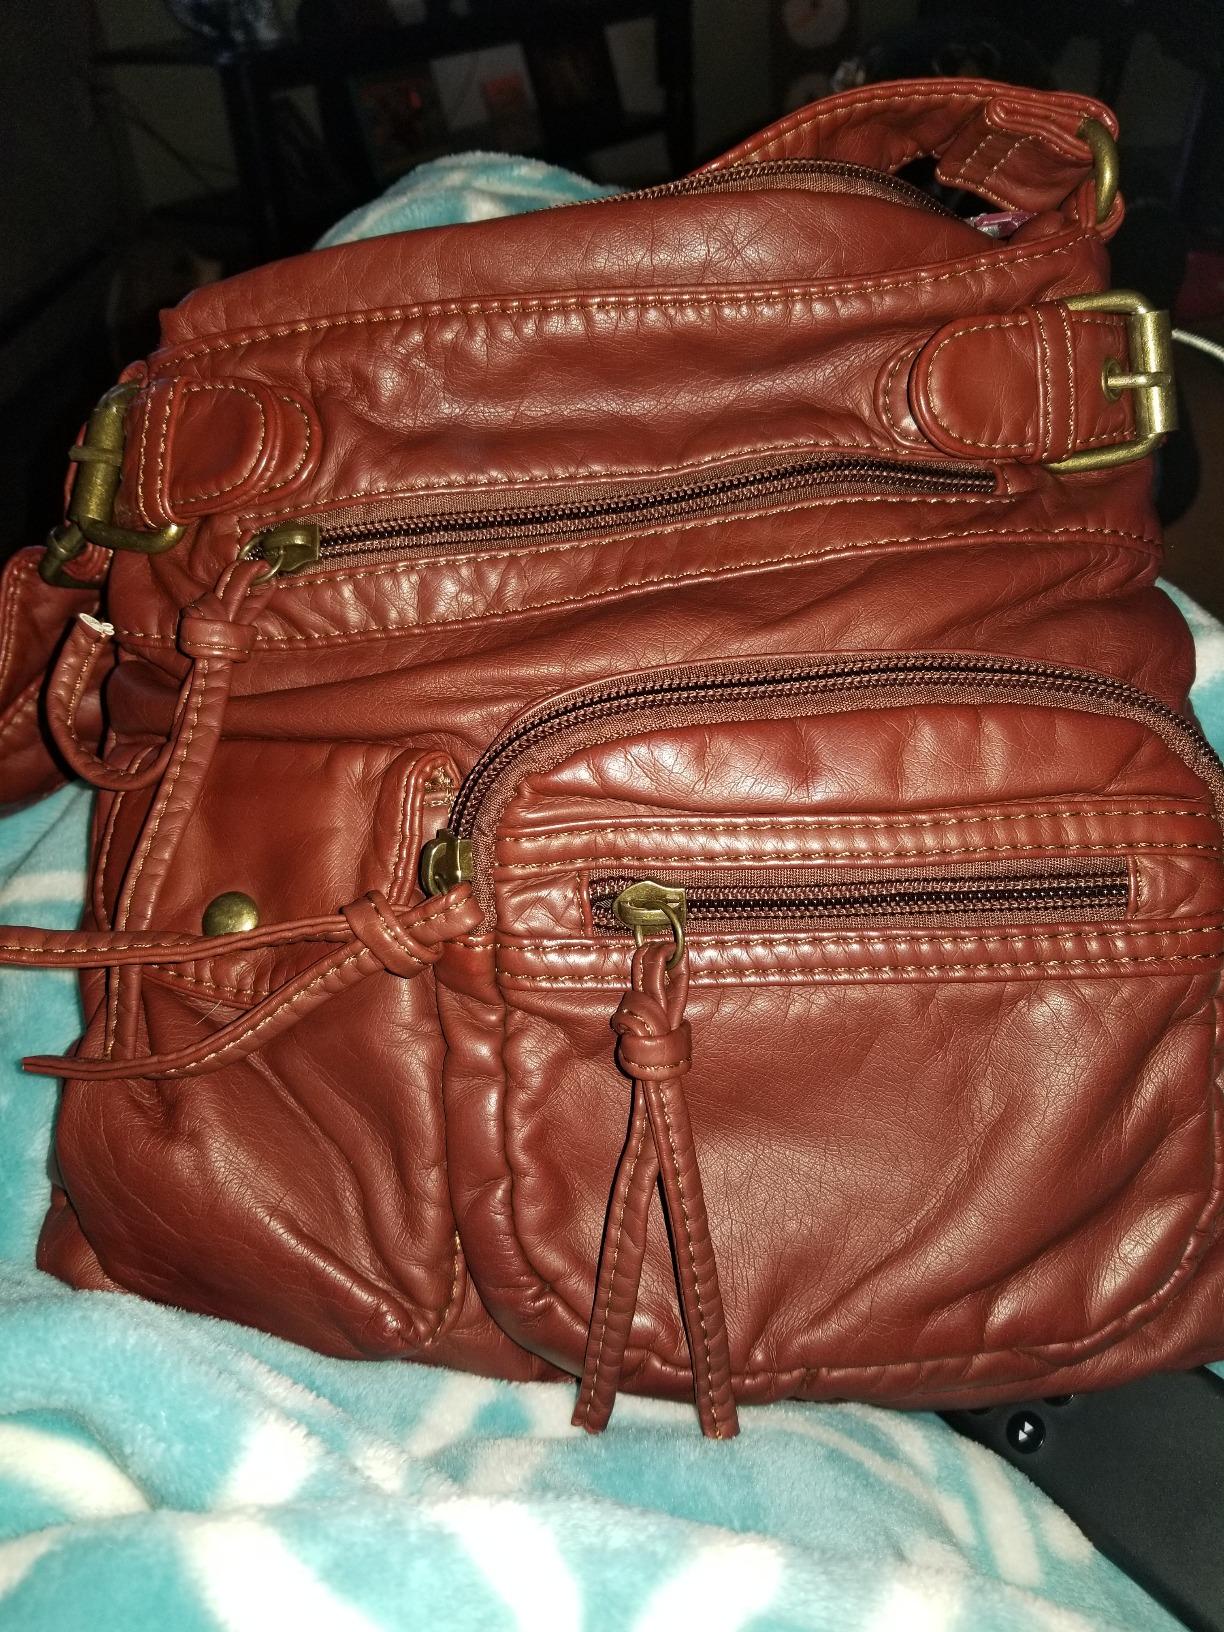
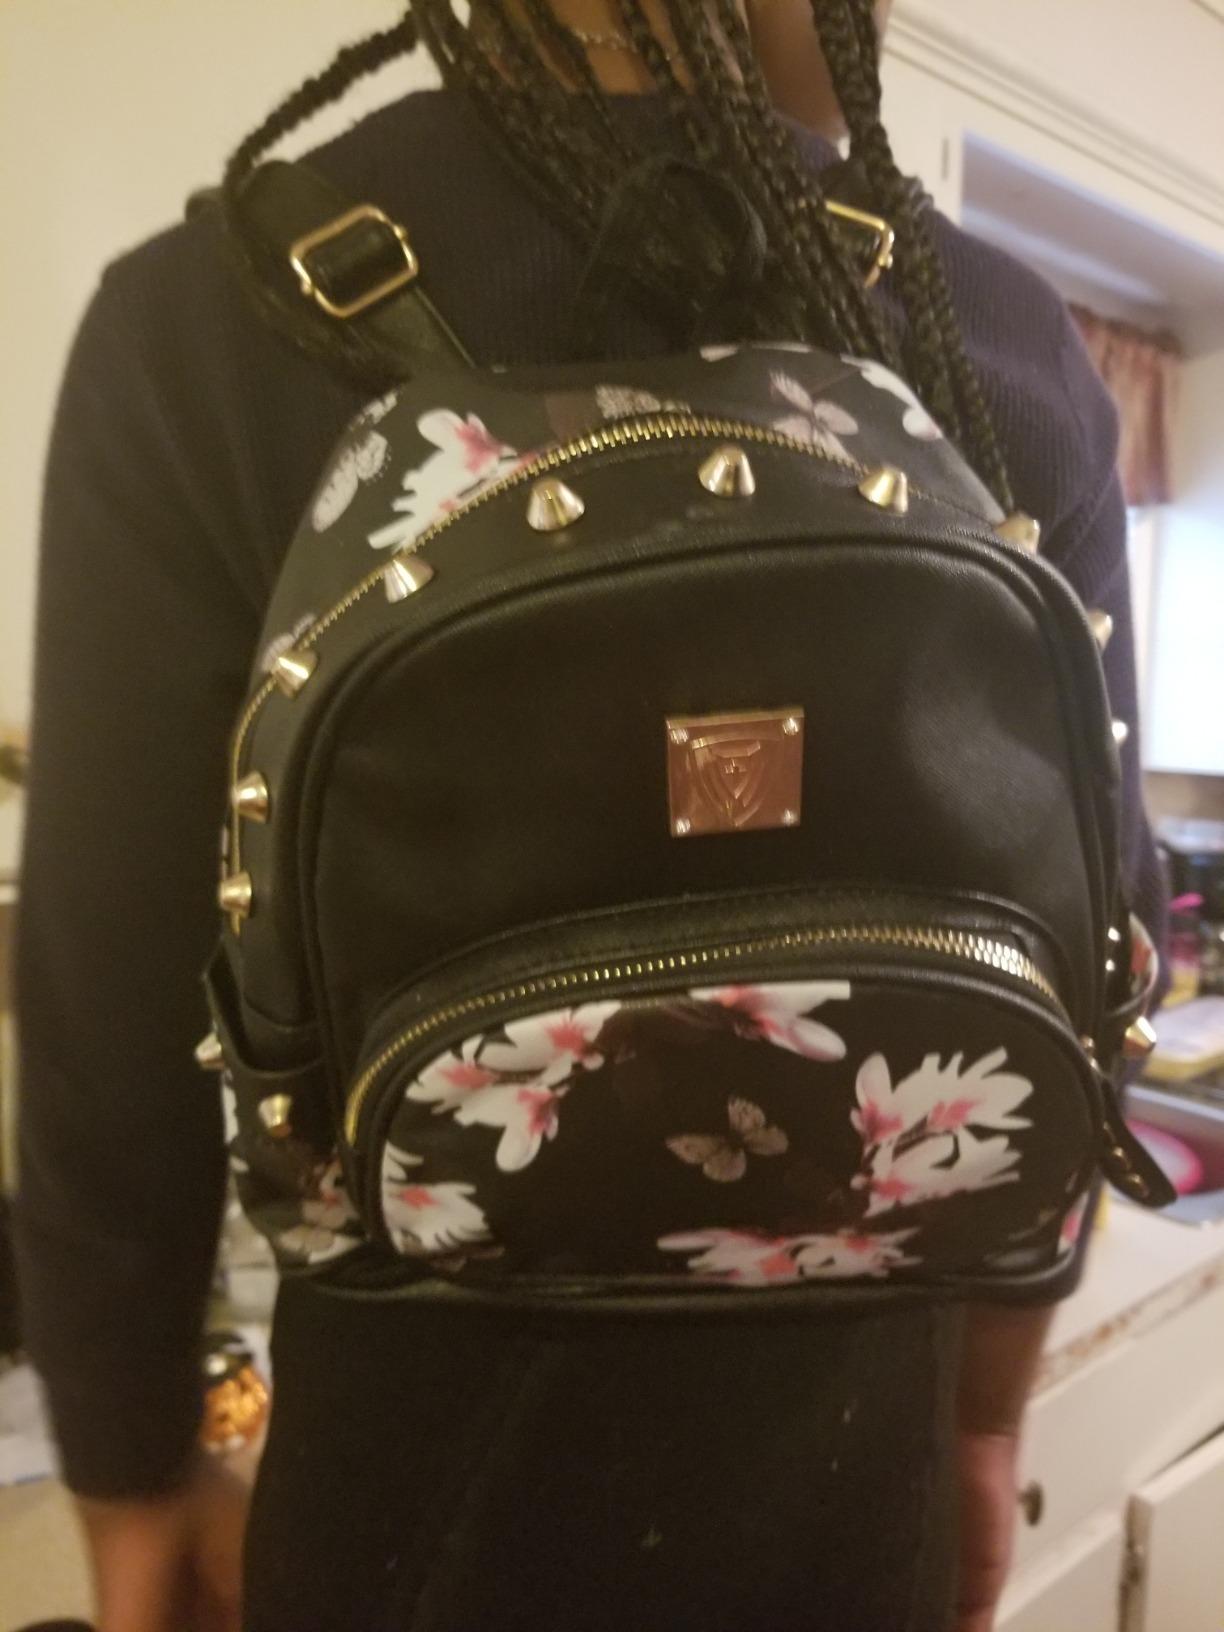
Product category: accessories_handbag
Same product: no